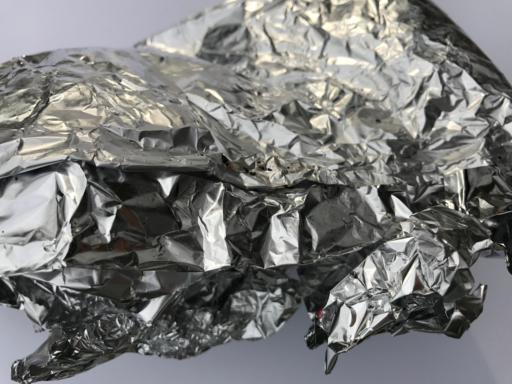
Label: metal